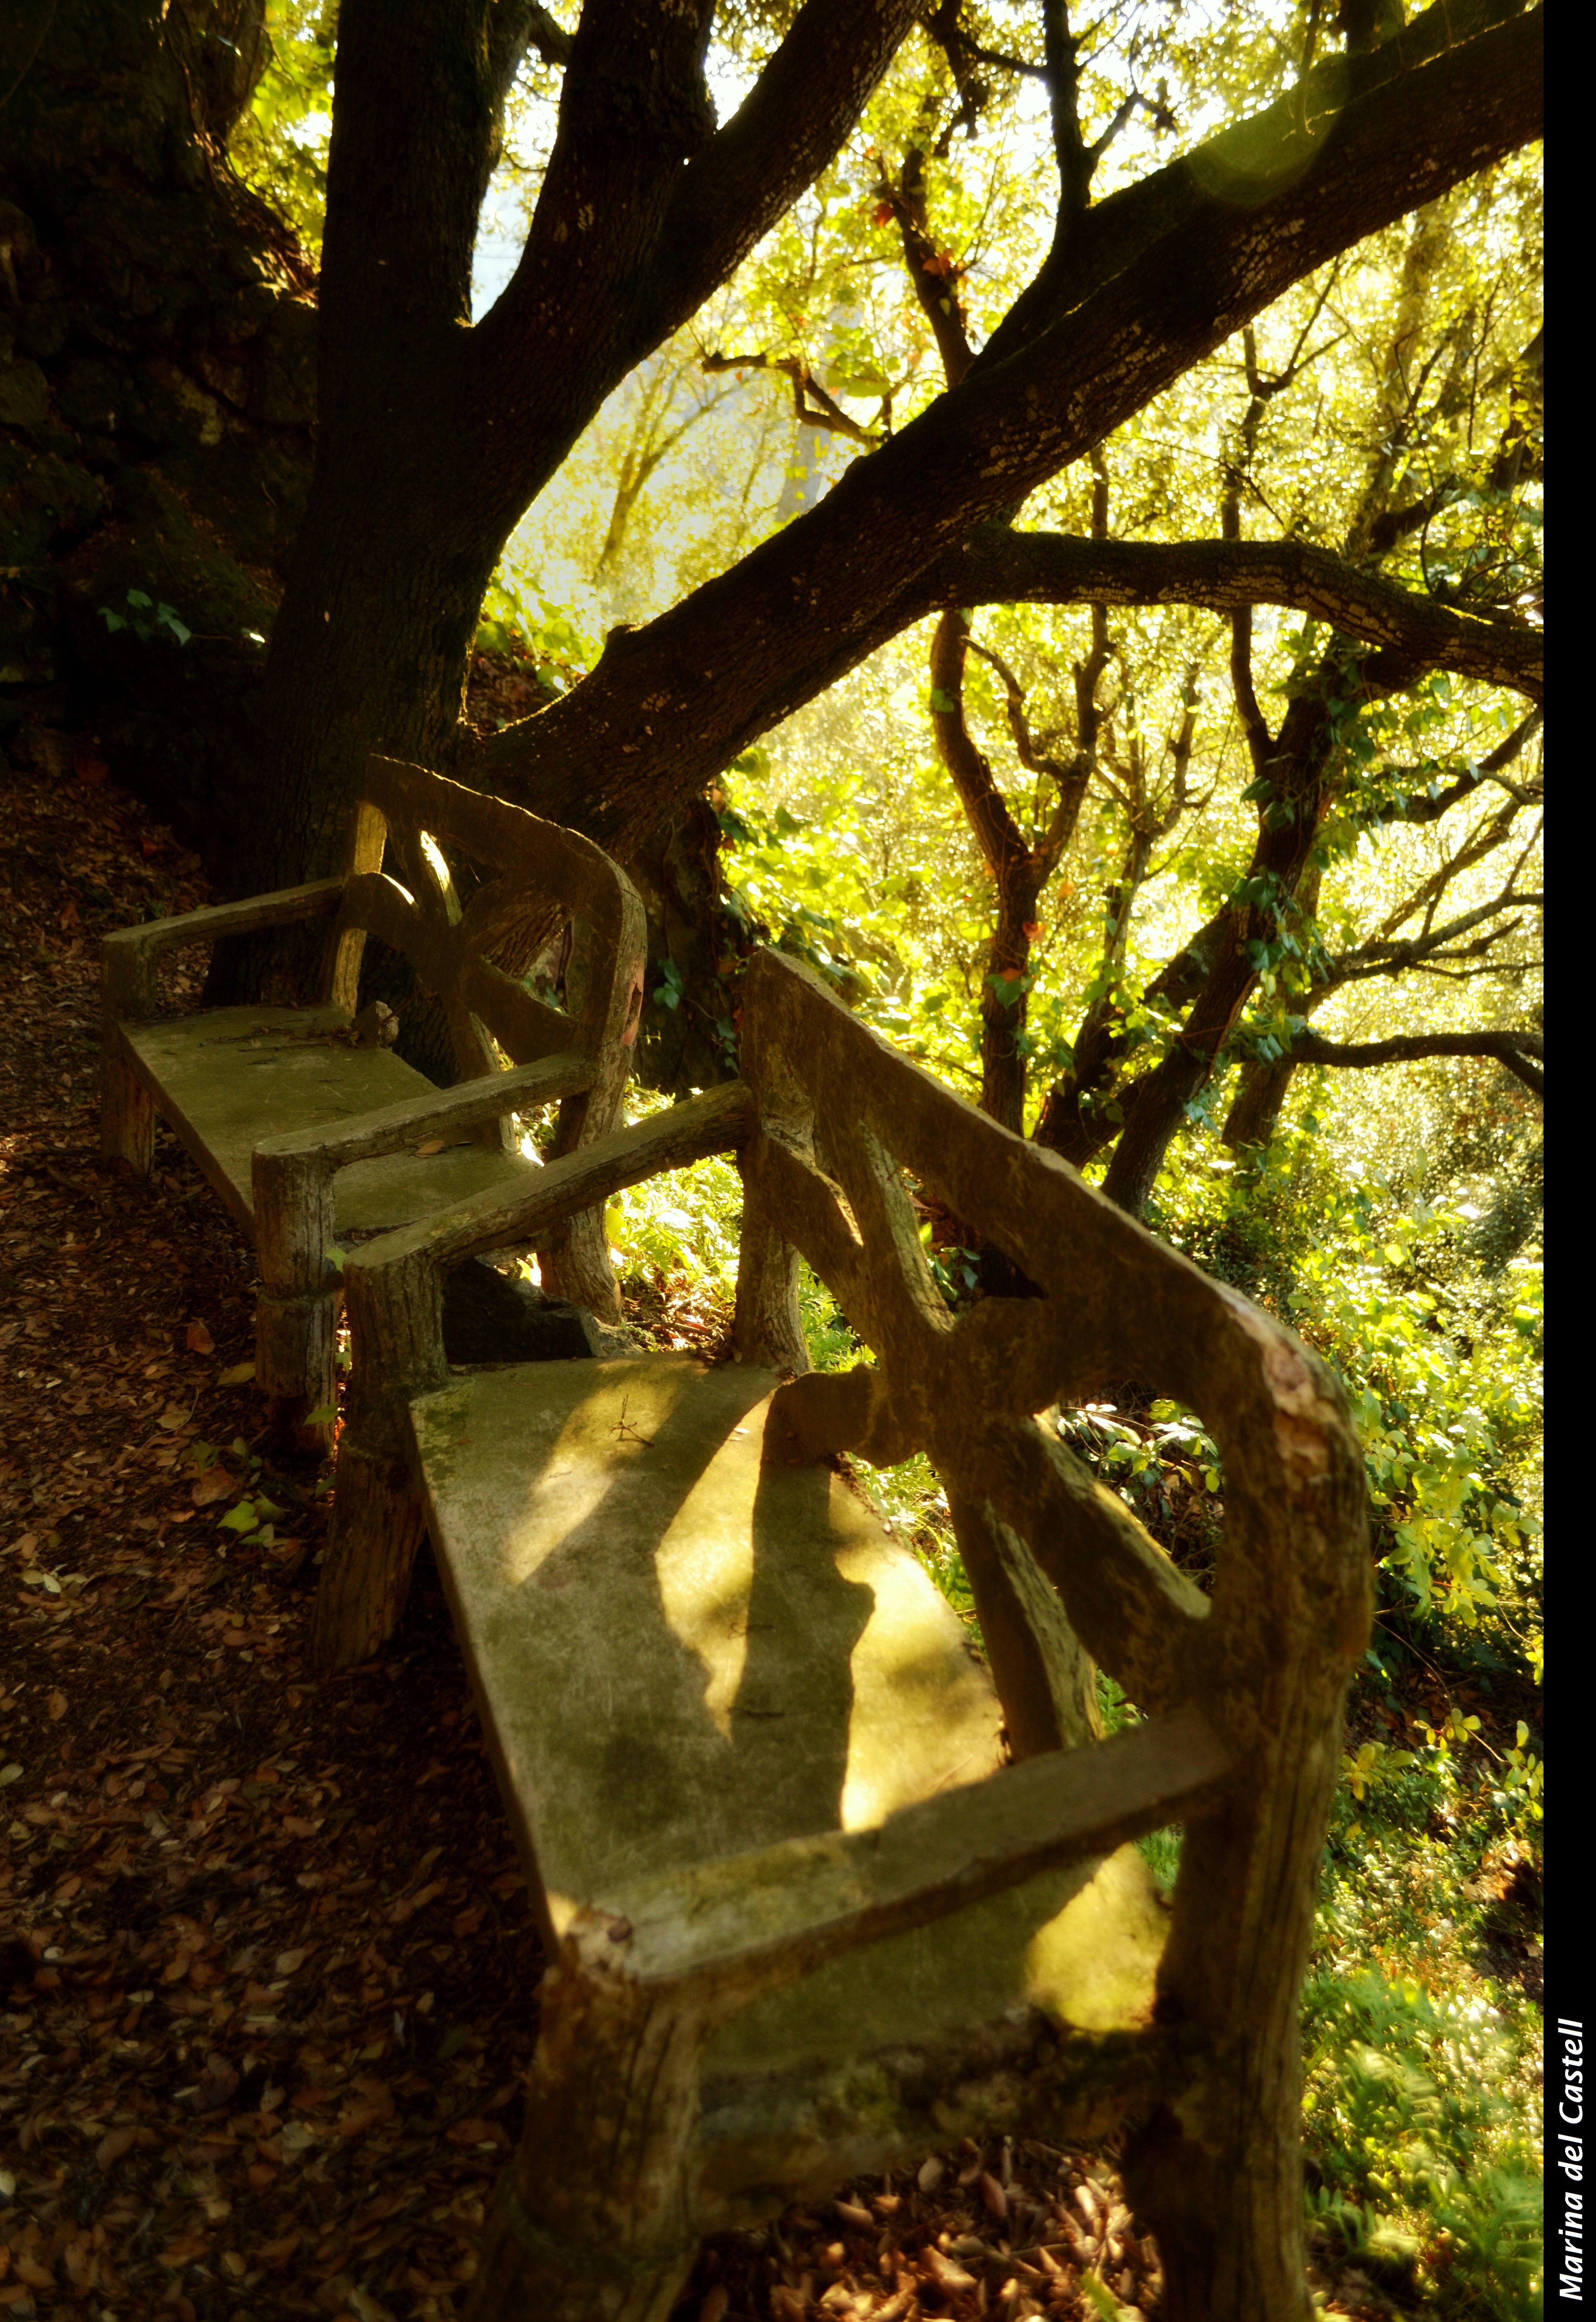
tree, nature, forest, branch, light, plant, wood, bench, sunlight, leaf, flower, seat, green, autumn, shadow, garden, season, bank, bois, lost, vert, sombra, ombre, naturaleza, herbst, garten, bosque, banco, jardin, verde, tardor, autunno, natur, automne, woodland, tarde, habitat, natura, afternoon, nachmittag, wald, verd, bosco, bosc, giardino, banc, asiento, sitz, sedile, ombra, jard, tarda, otono, gr n, perdu, apr smidi, si ge, perdido, pomeriggio, perdut, smarrito, verirrt, seient, woody plant